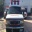
Label: ambulance